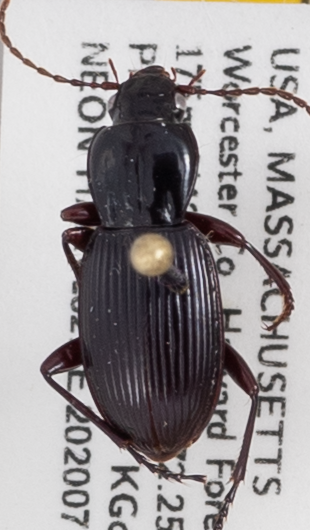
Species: Pterostichus tristis
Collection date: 2020-07-15
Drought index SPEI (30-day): -0.926
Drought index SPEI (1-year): -1.01
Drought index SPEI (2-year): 1.526